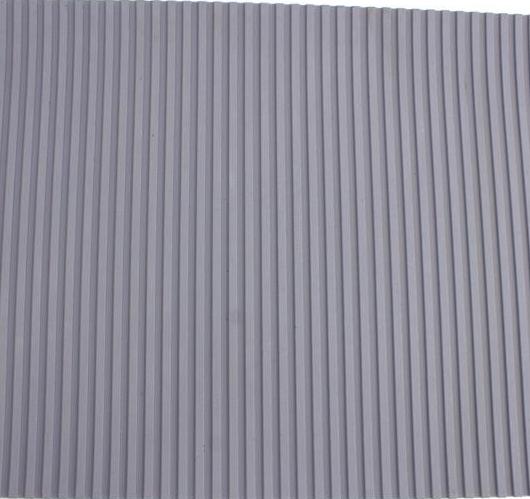
Texture: grooved